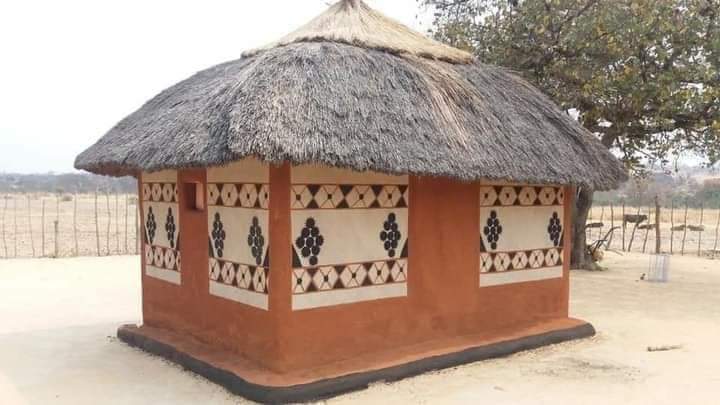
Nataal bii maŋ siy gis néegu ñax. Néegu ñax bu nu samp. Néegu ñax bi nag mel na ëe gis naa ci ñu tabaxe ko lu am kulëer, melo yu bari yu sokolaa.